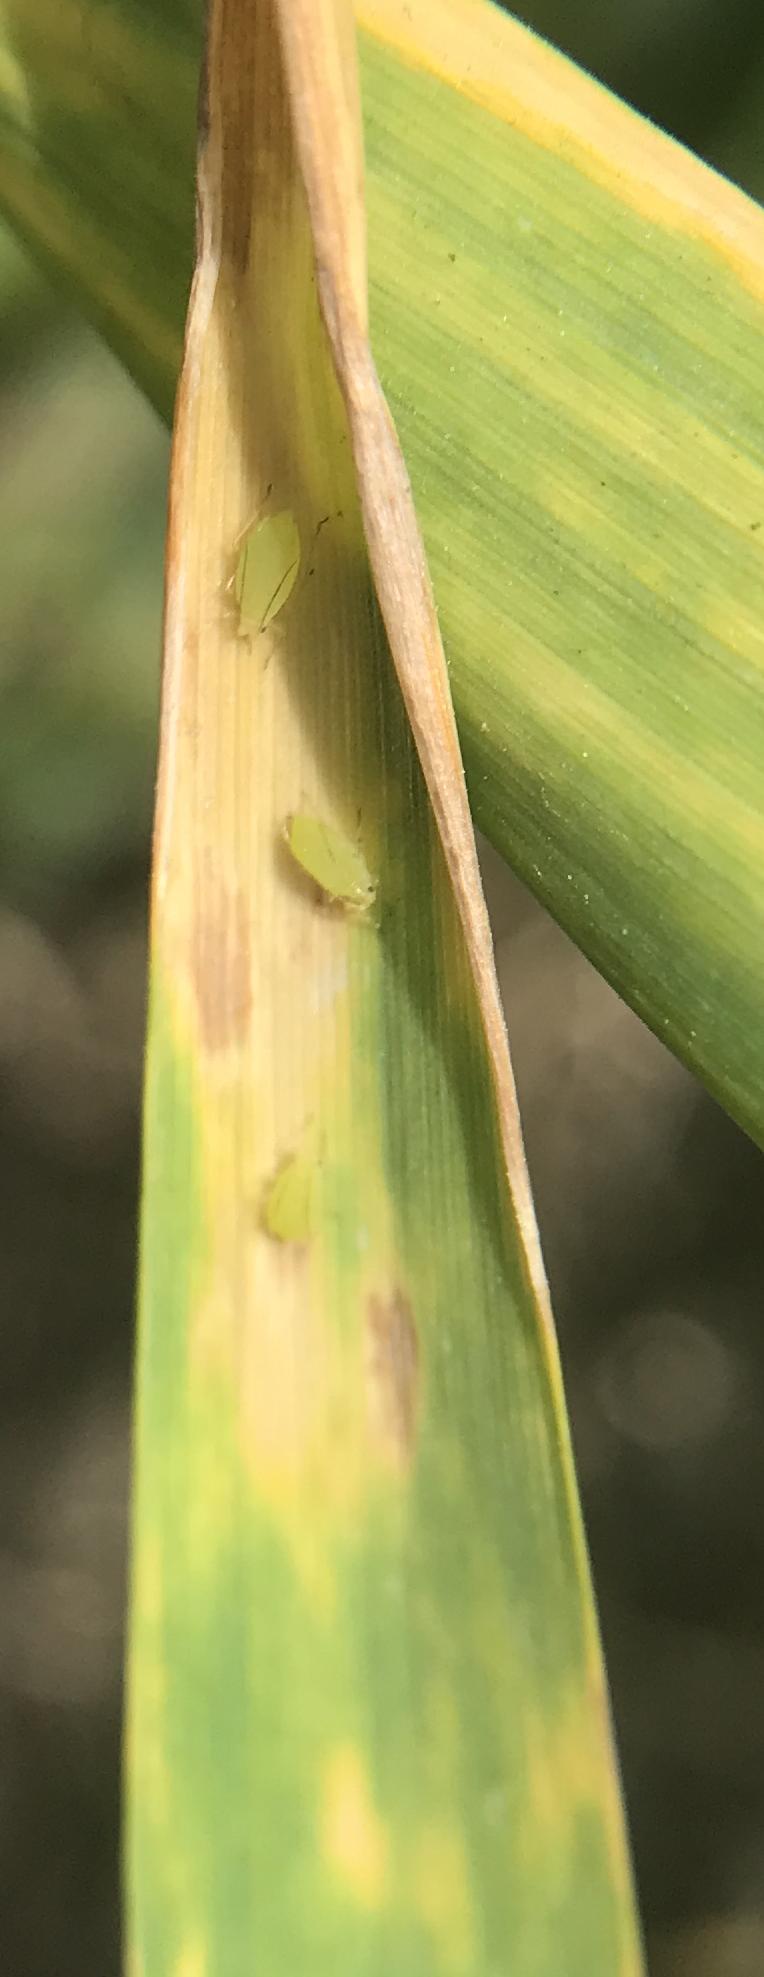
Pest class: cereal_grass_aphid